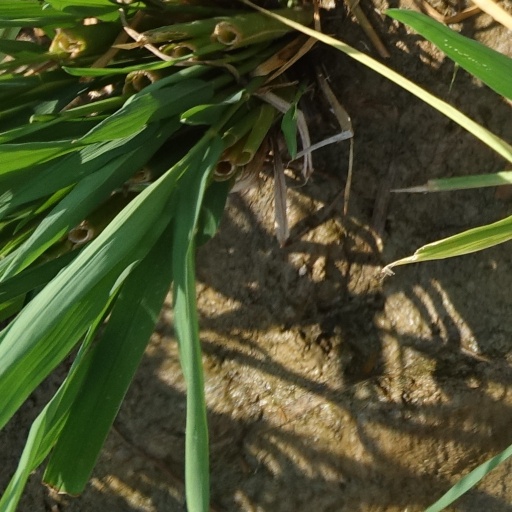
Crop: rice